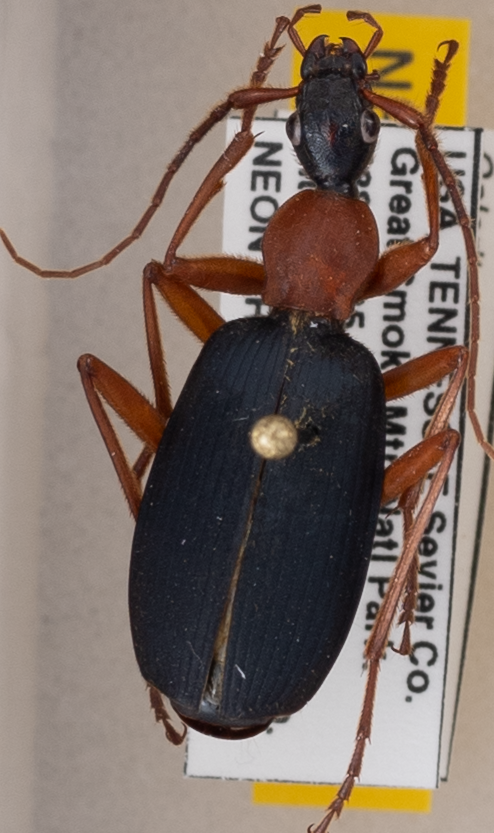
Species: Galerita bicolor
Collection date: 2019-07-23
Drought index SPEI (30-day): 1.224
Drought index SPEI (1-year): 2.09
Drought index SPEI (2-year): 2.09